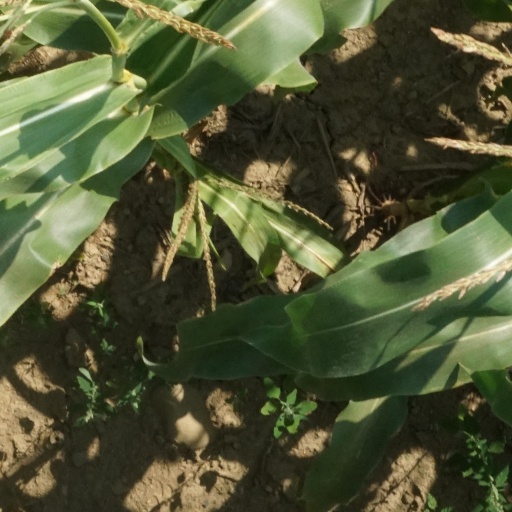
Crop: maize; corn